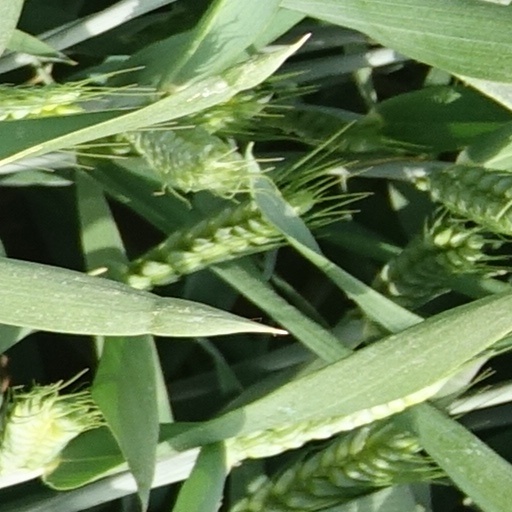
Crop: wheat